Henry Simpson (shipping)

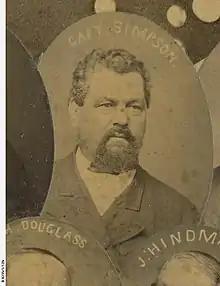
Captain Henry Simpson

Henry Simpson (1815 – 26 April 1884), often referred to as "Captain Simpson", was a ship's captain, ship owner and businessman in South Australia.